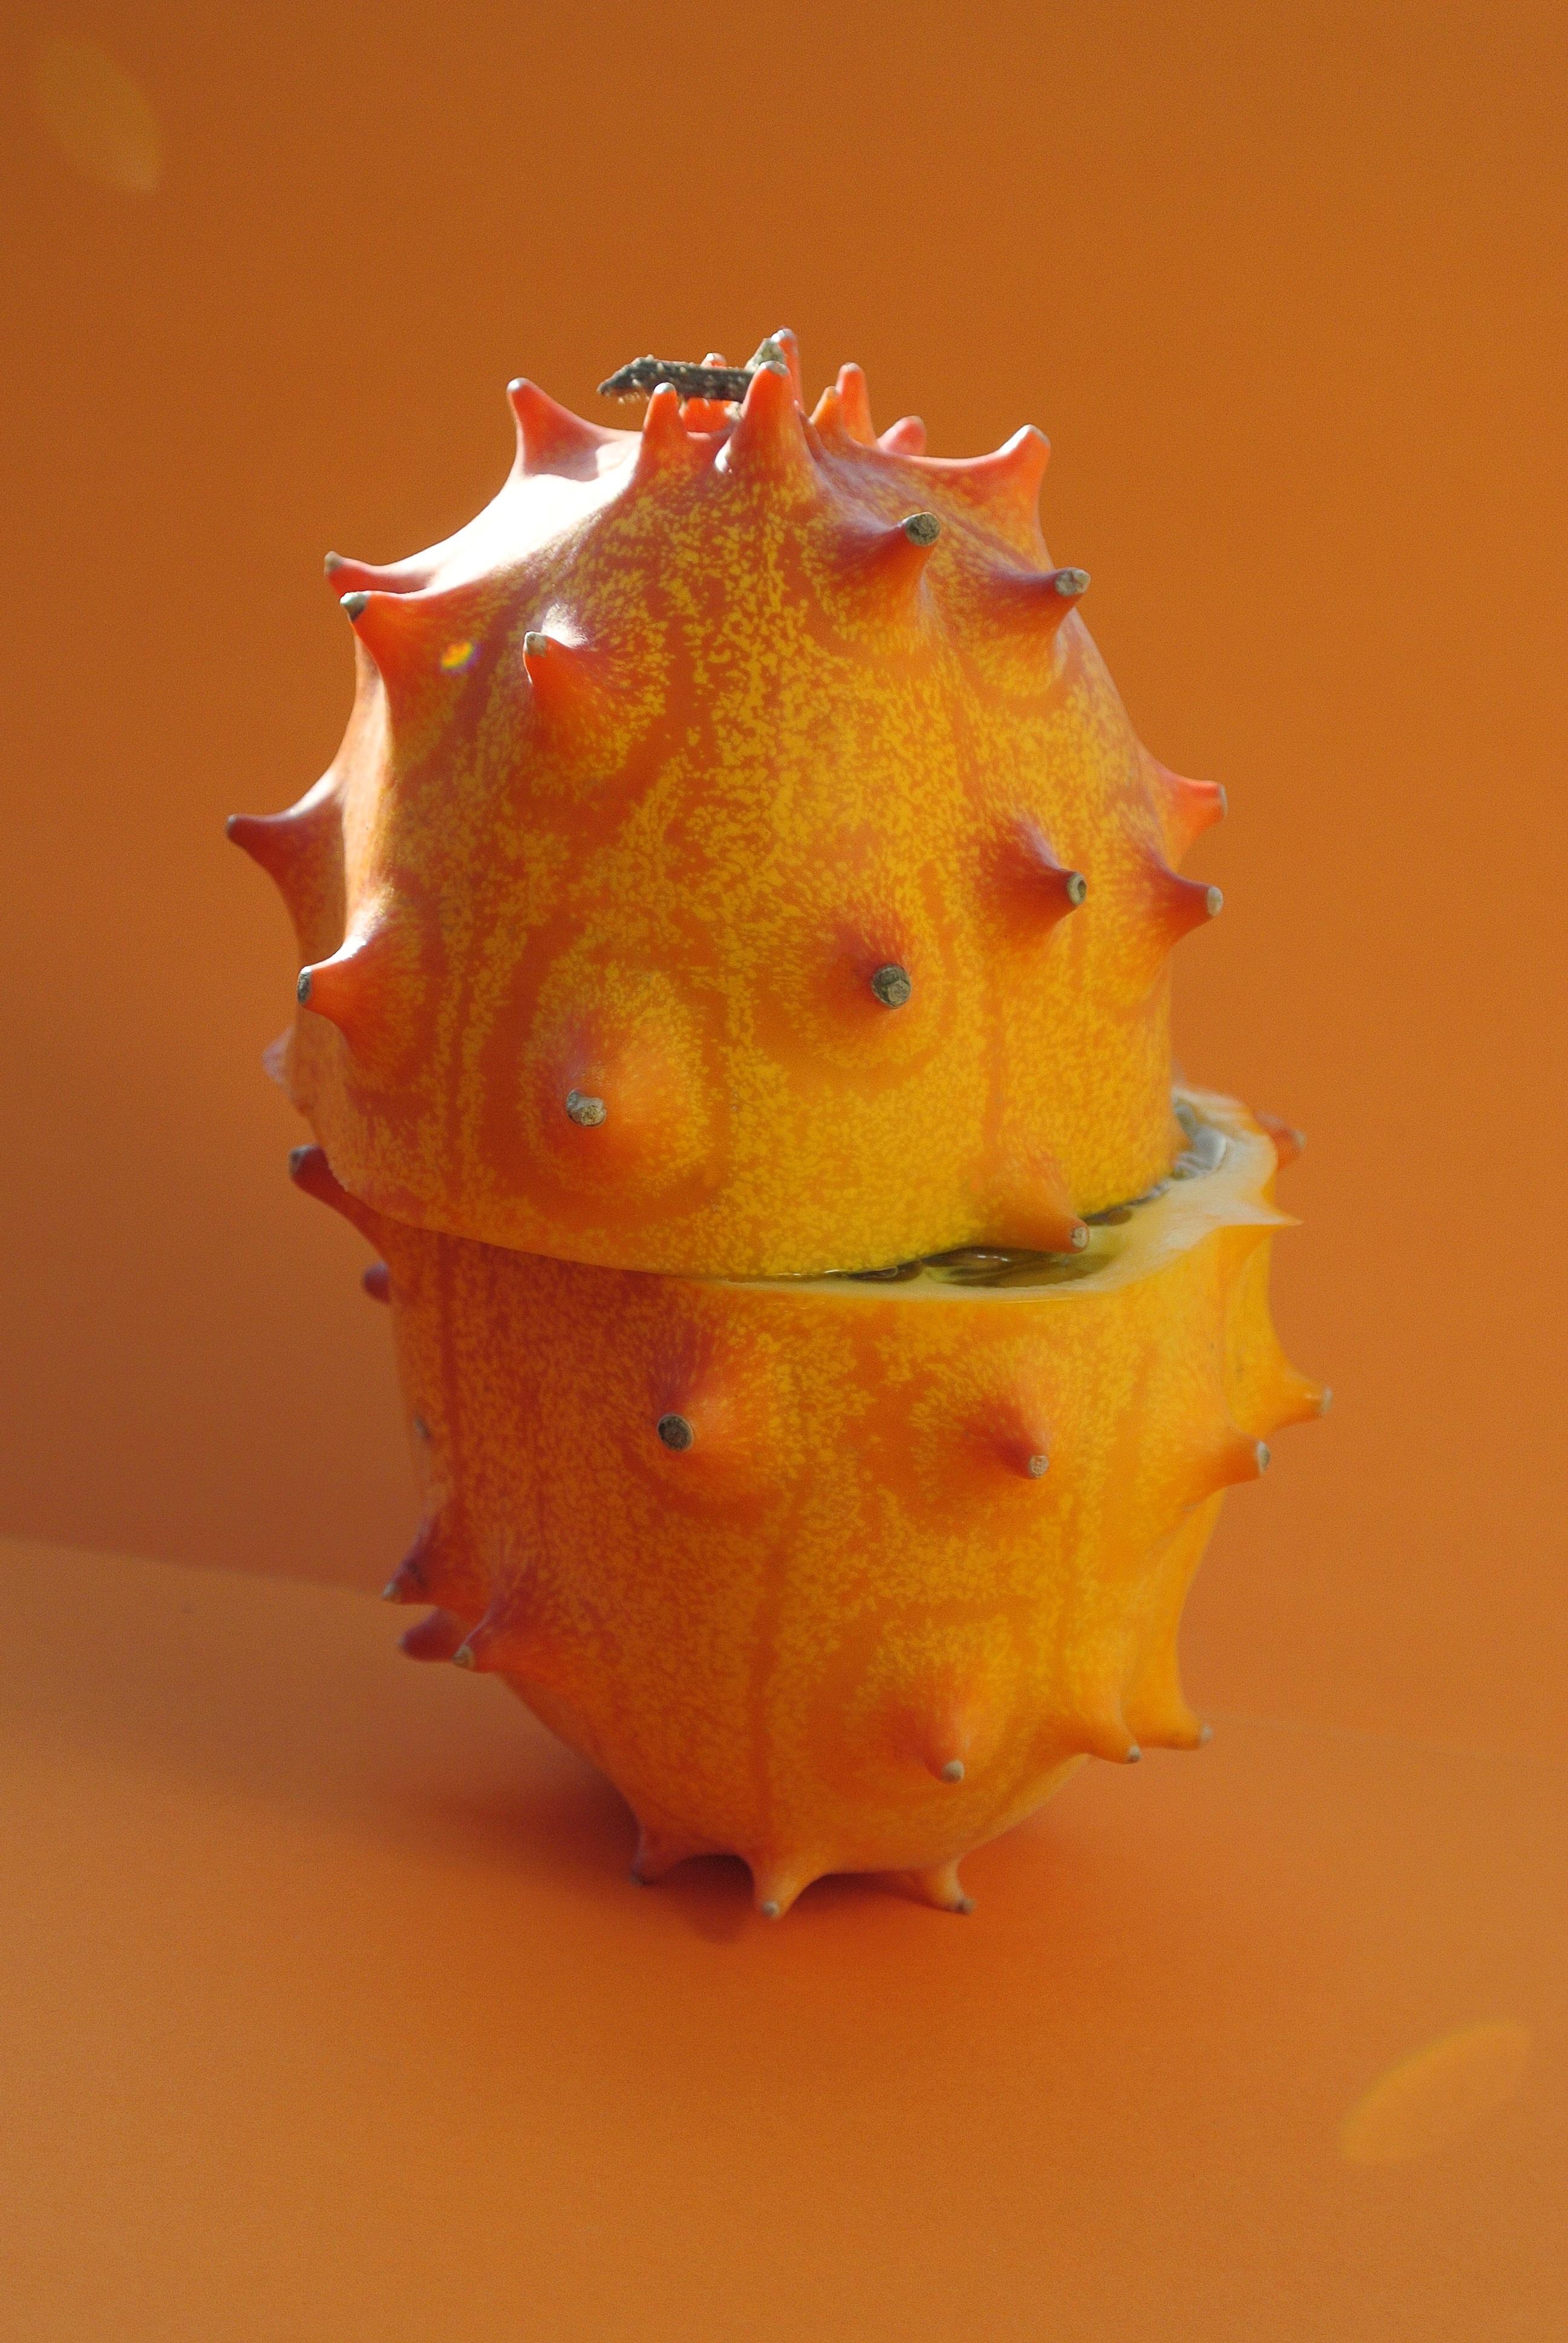
plant, fruit, leaf, flower, orange, pattern, food, produce, yellow, lighting, art, carving, macro photography, flowering plant, horned melon, land plant, african cucumber, jelly melon